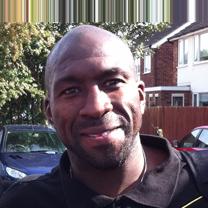
Age: 36